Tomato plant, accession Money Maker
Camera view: bottom (45 deg); turntable rotation: 0 degrees
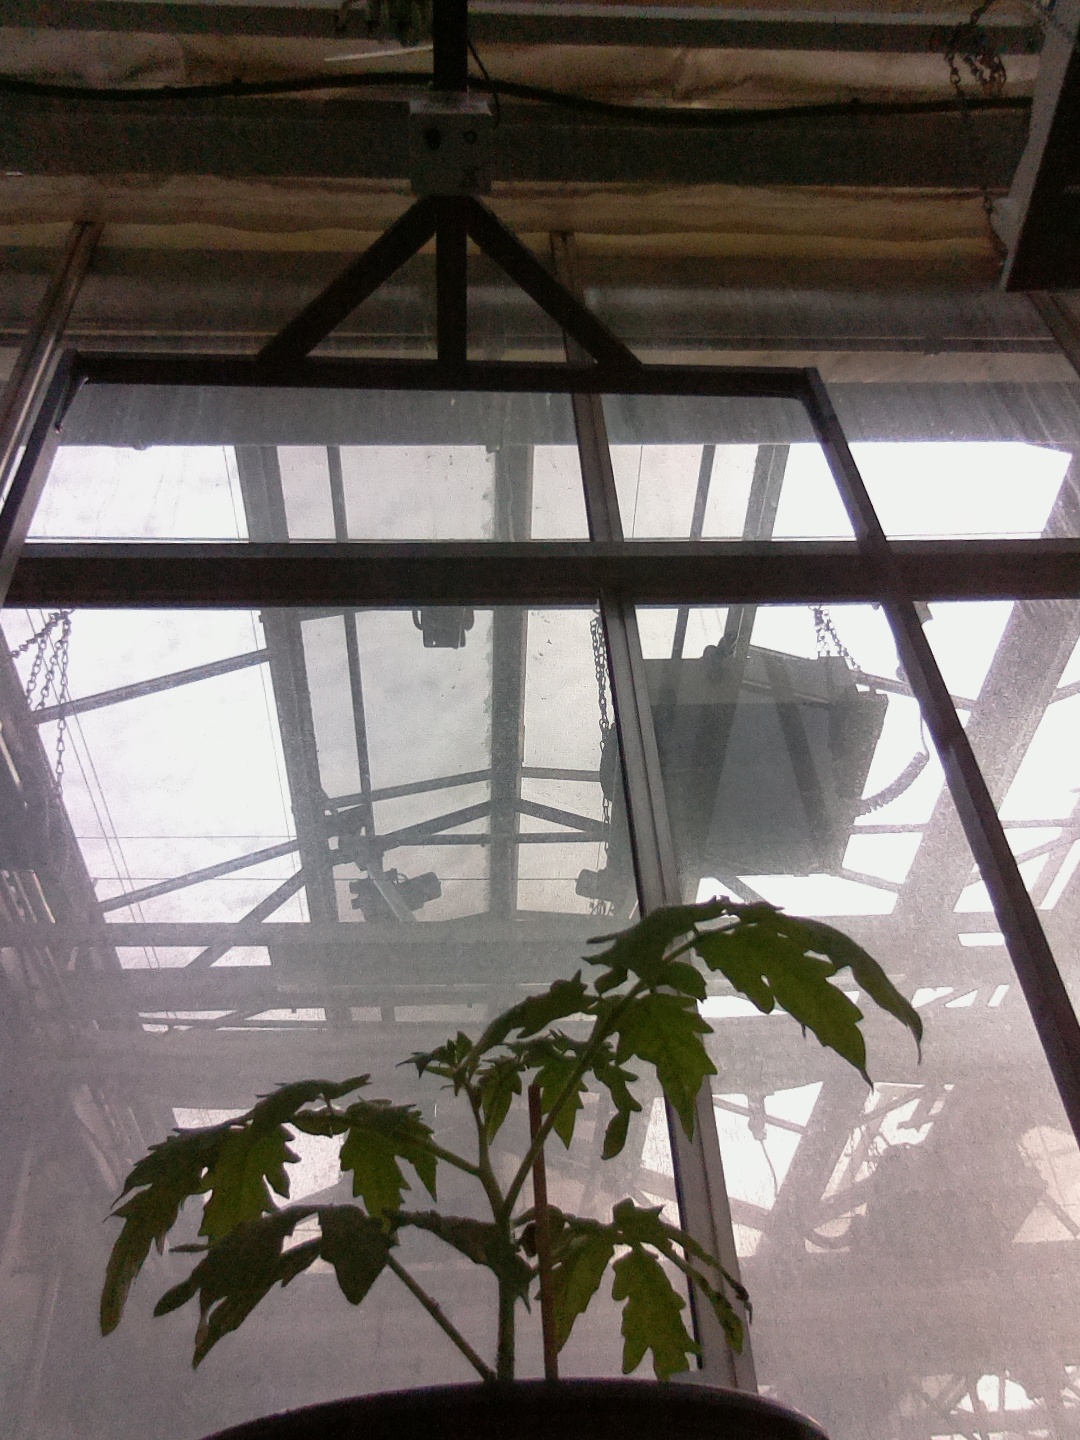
BBCH growth stage 13: 6 of true leaves visible